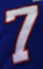
Number: 7